Wonder Workshop

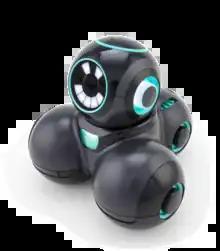
Cue Onyx

Wonder Workshop is an education and robotics startup based in Silicon Valley in the United States. Formerly called Play-i, Wonder Workshop ran a crowdfunding campaign in November 2013, where they introduced the robots Bo and Yana. They were subsequently renamed Dash and Dot before their launch in 2014. The company has currently raised $15.9 million in funding from Madrona Venture Group, CRV, WI Harper, Google Ventures, and others.